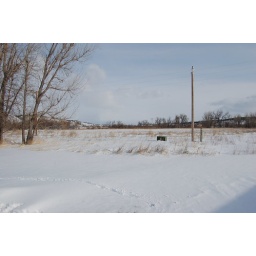
The field behind the house in Ashland